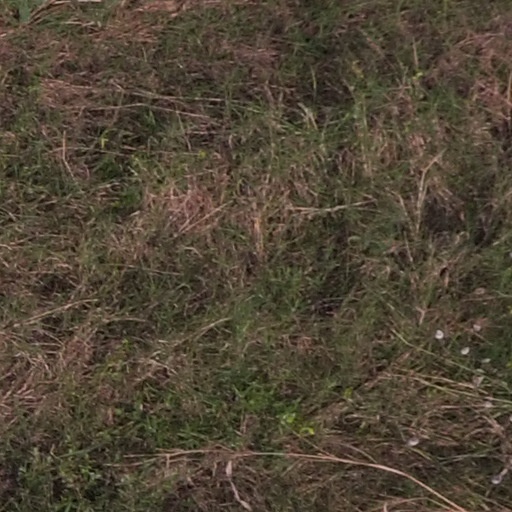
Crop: maize; corn